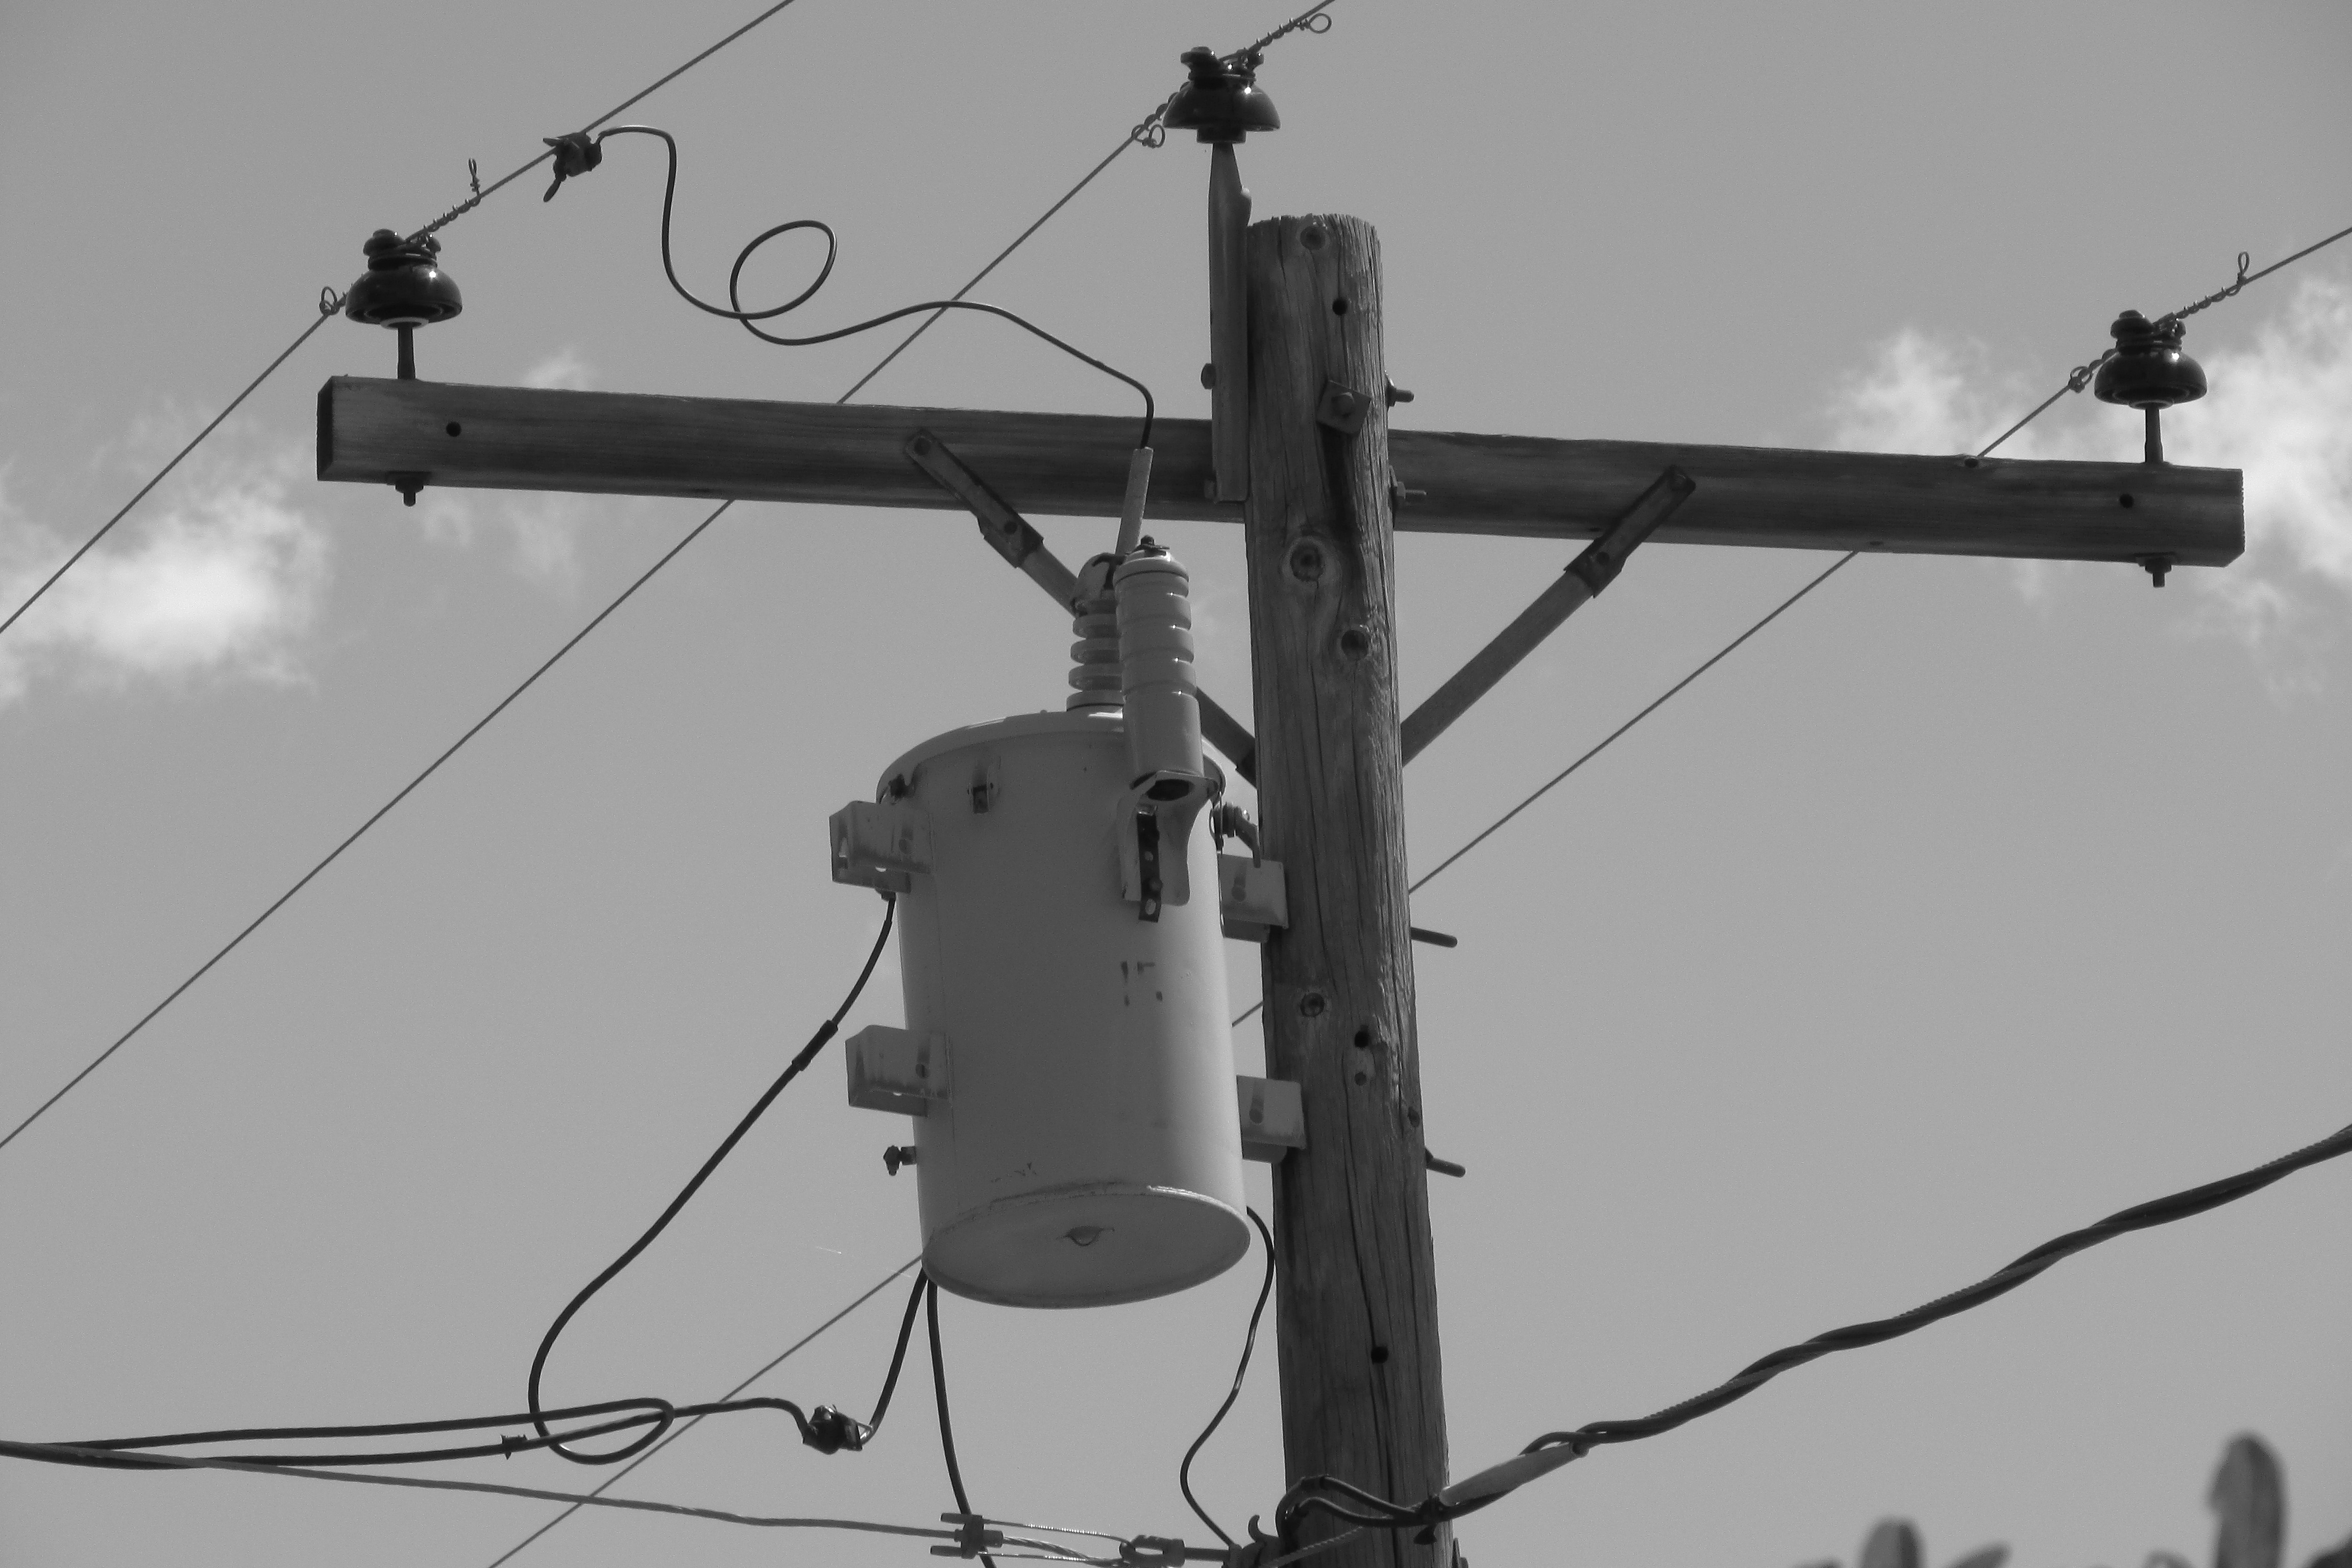
black and white, technology, urban, vehicle, mast, street light, electricity, monochrome, lighting, telephone pole, light fixture, transformer, monochrome photography, electrical supply, electronics accessory, overhead power line